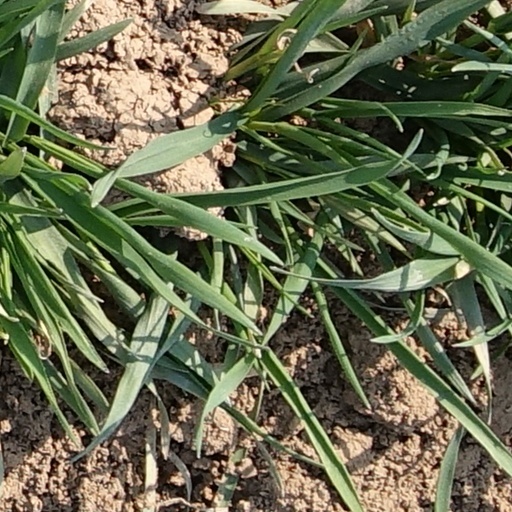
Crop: wheat